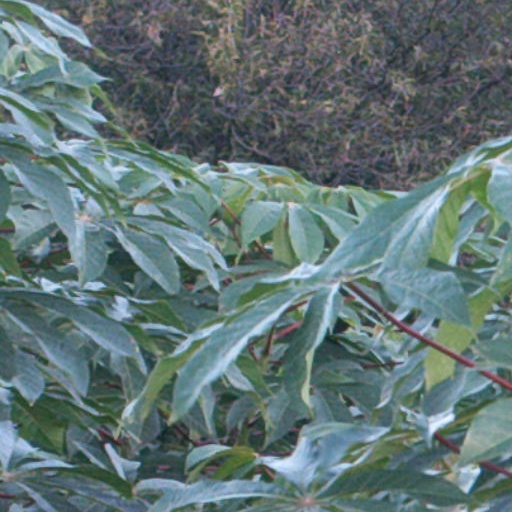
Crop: cassava